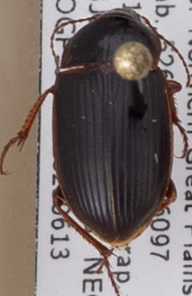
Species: Amara obesa
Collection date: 2023-06-13
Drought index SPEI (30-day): -1.088
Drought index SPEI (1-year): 0.17
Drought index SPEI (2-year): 0.086